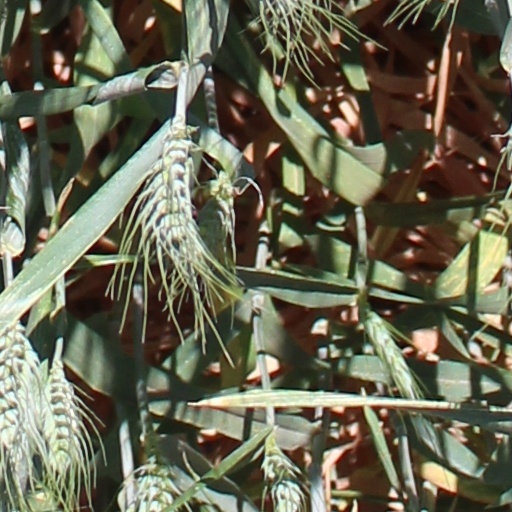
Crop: wheat